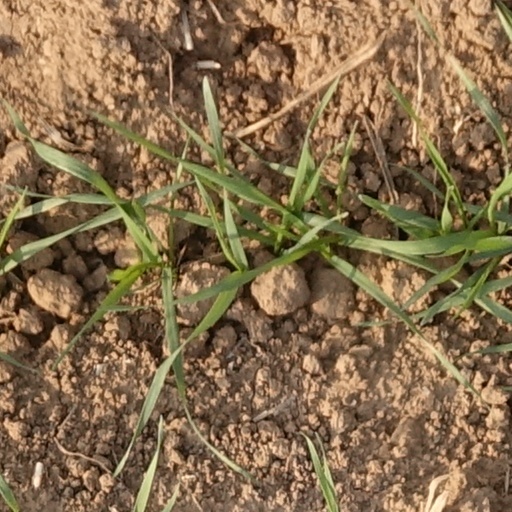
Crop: wheat